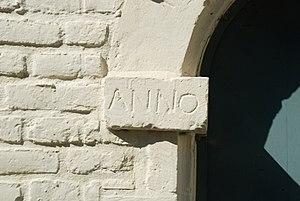
België - Leuven - Klein Begijnhof - Huis Sint-Job (n° 25)
Le petit béguinage de Louvain, également appelé béguinage Sainte-Catherine ou béguinage Sainte-Gertrude, est un béguinage situé à Louvain dans la province du Brabant flamand en Belgique.